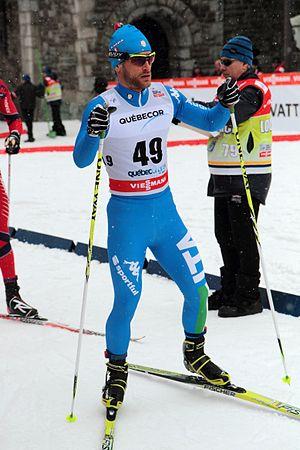
Fulvio Scola, Coupe du monde de ski de fond 2012, Québec, Canada